The New House

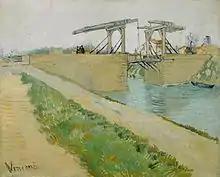
"Langlois Bridge at Arles" (1888) by Van Gogh. A reproduction of this work is on the wall over the fireplace.

The New House is a 1953 painting by Australian artist John Brack. The painting depicts a man and a woman standing in front of their fireplace in a room.